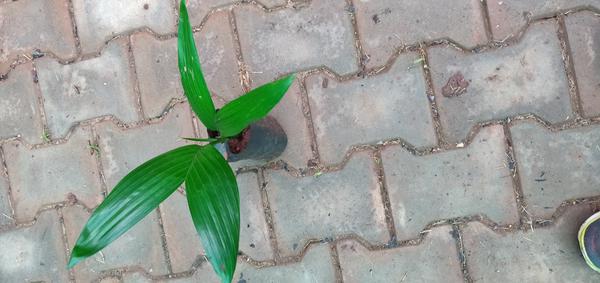
Plant: Betel_Nut